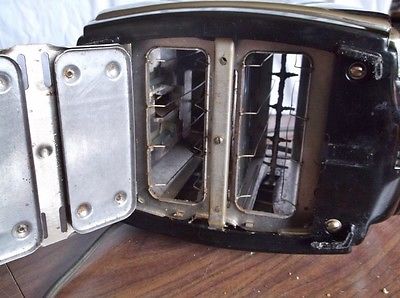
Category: toaster